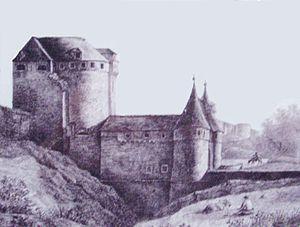
La famille de Keghel est une importante famille bourgeoise de Bruxelles, attestée dès le Moyen Âge et éteinte au XVIᵉ siècle. Elle est citée à plusieurs reprises dans la chevalerie brabançonne dès le début du XIVᵉ siècle. Appartenant au patriciat de Bruxelles, ses membres ont par ailleurs pris une part active au gouvernement de la ville de Bruxelles sous le régime lignager, comme membres du Magistrat et des Lignages de cette capitale.
Le Lignage Steenweeghs est l'un des sept Lignages de Bruxelles.
La seconde enceinte de Bruxelles est un ensemble de fortifications construites entre 1356 et 1383.